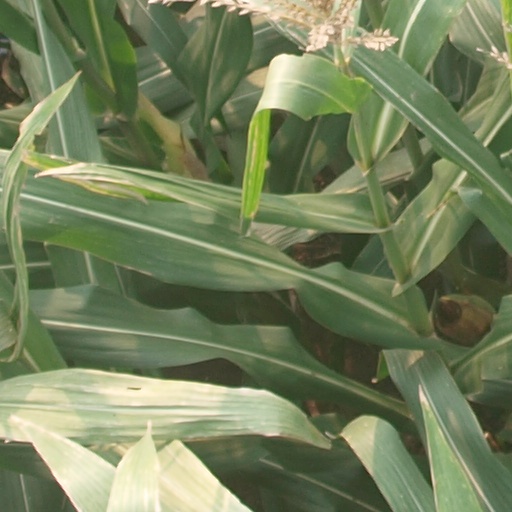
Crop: maize; corn